San Martín de Porres District

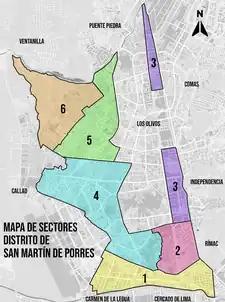
Sector plan of the San Martín de Porres district.

The district is located 123 meters above sea level. Its climate is temperate and humid. It has an area of 41.5 km². In 2023, its estimated population was 782,075, according to the National Institute of Statistics and Informatics. The district is administratively divided into six sectors.